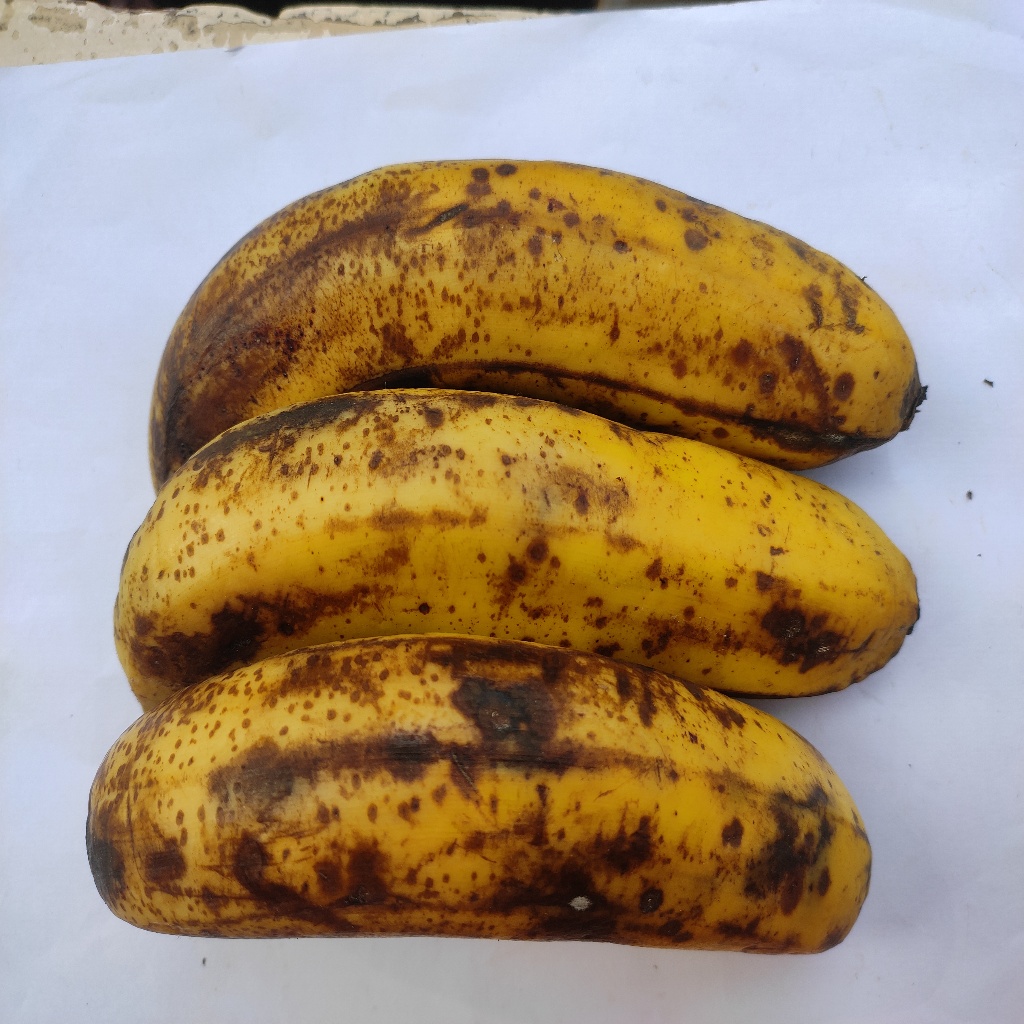
Crop: banana
Quality class: Defect